David Teniers the Younger

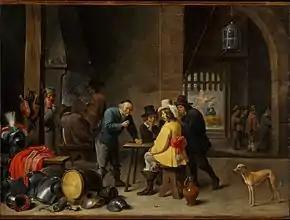
"Guardroom with the Deliverance of Saint Peter", c. 1645, oil on panel

It is likely that these gallery paintings of the Archduke's collection were painted to memorialize and eulogize it and anyone associated with it. The gallery painting with Archduke Leopold Wilhelm in Peftord House was made on copper. This was unusual for a picture of such a large size and was presumably done so that the Archduke could send it as a present to Philip IV of Spain. By sending this work to Philip IV, the Archduke may have intended to pay homage to his uncle as a prominent connoisseur of Italian painting known for his large collection at the Royal Alcazar of Madrid. His secondary intention may have been to demonstrate to the King that his collection in Brussels could emulate the King's collection in Madrid. As in the 17th century the power of a prince was no longer judged solely based on his military success, but even more so on his taste in, and appreciation of, art, the Archduke thus wanted to show that he could hold his own against the King.